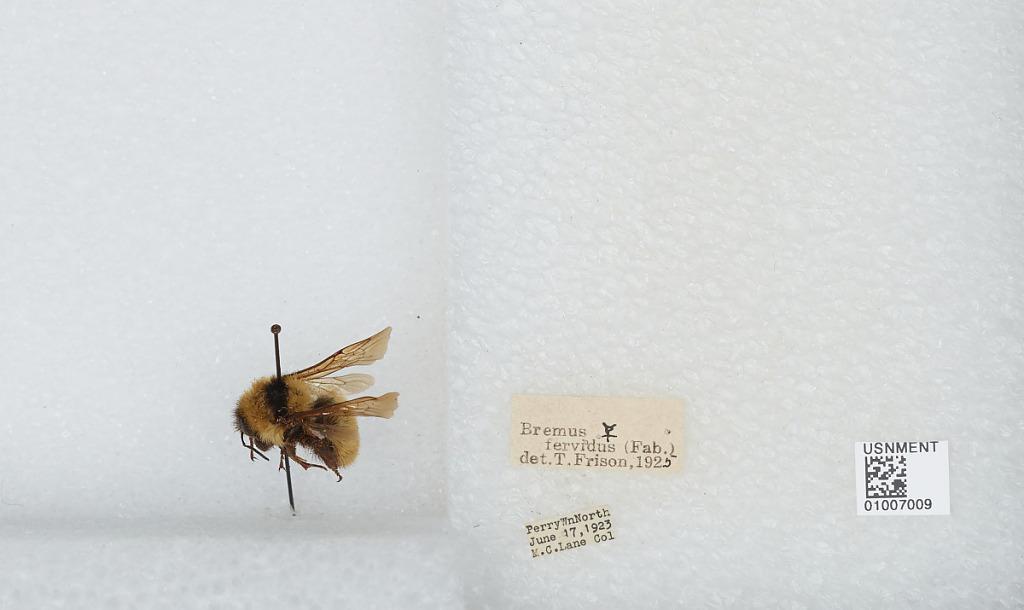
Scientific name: Bombus (Fervidobombus) fervidus fervidus (Fabricius)
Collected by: M. Lane
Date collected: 1923-6-17
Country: United States
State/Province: Washington
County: Franklin
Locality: Perry, North
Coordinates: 46.6044, -118.226
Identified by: Frison, T.